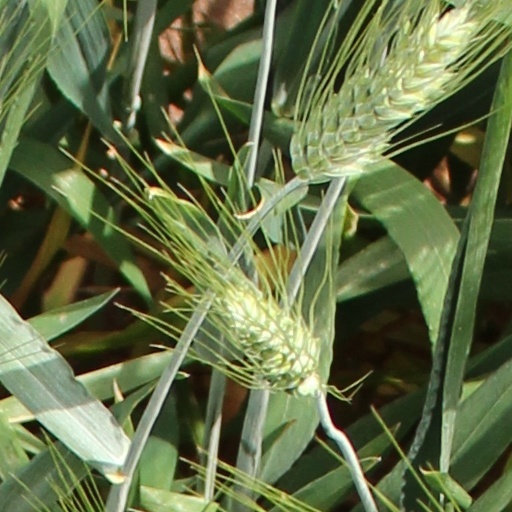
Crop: wheat